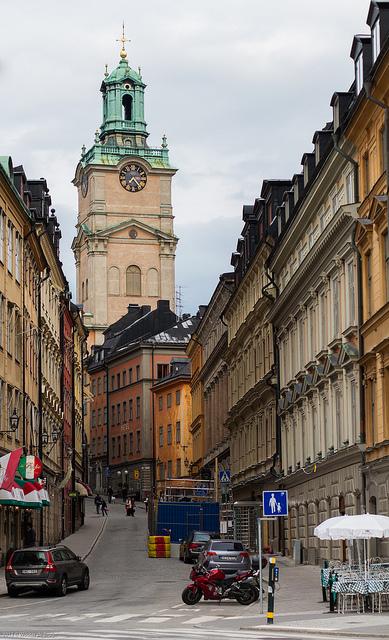
A street in an older town with older building down both sides as traffic passes by.